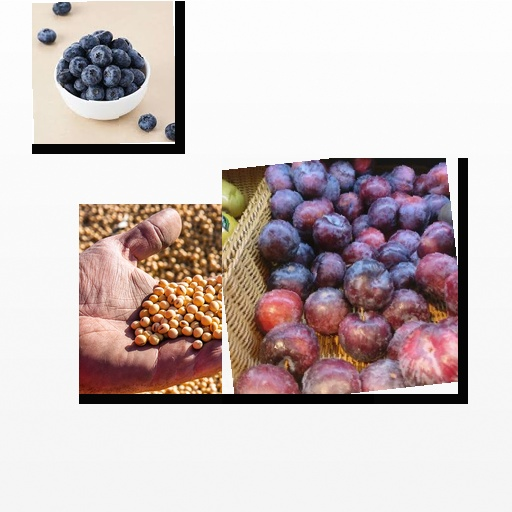
Food items: plum, soybean, blueberry